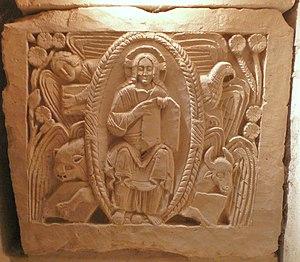
Bas-relief du VIIème siècle sur le sarcophage de Saint-Agilbert dans la crypte Saint-Paul à Jouarre (Seine-et-Marne, France). Il représente le Christ entouré des quatre évangélistes représentés par leurs attributs
L'amande est le fruit de l'amandier.
Les cryptes de Jouarre sont des hypogées construites au sein de l'abbaye Notre-Dame de Jouarre, dans la commune de Jouarre dans le département de Seine-et-Marne.